Anna May Wong

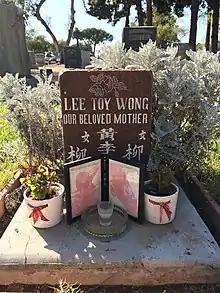
Grave of her mother, Lee Toy (top), her sister, Mary (left), and Anna May Wong (right), at Angelus Rosedale Cemetery

In "Daughter of Shanghai", Wong played the Asian-American female lead in a role that was rewritten for her as the heroine of the story, actively setting the plot into motion rather than the more passive character originally planned. The script was so carefully tailored for Wong that at one point it was given the working title "Anna May Wong Story". When the Library of Congress selected the film for preservation in the National Film Registry in 2006, the announcement described it as "more truly Wong's personal vehicle than any of her other films".